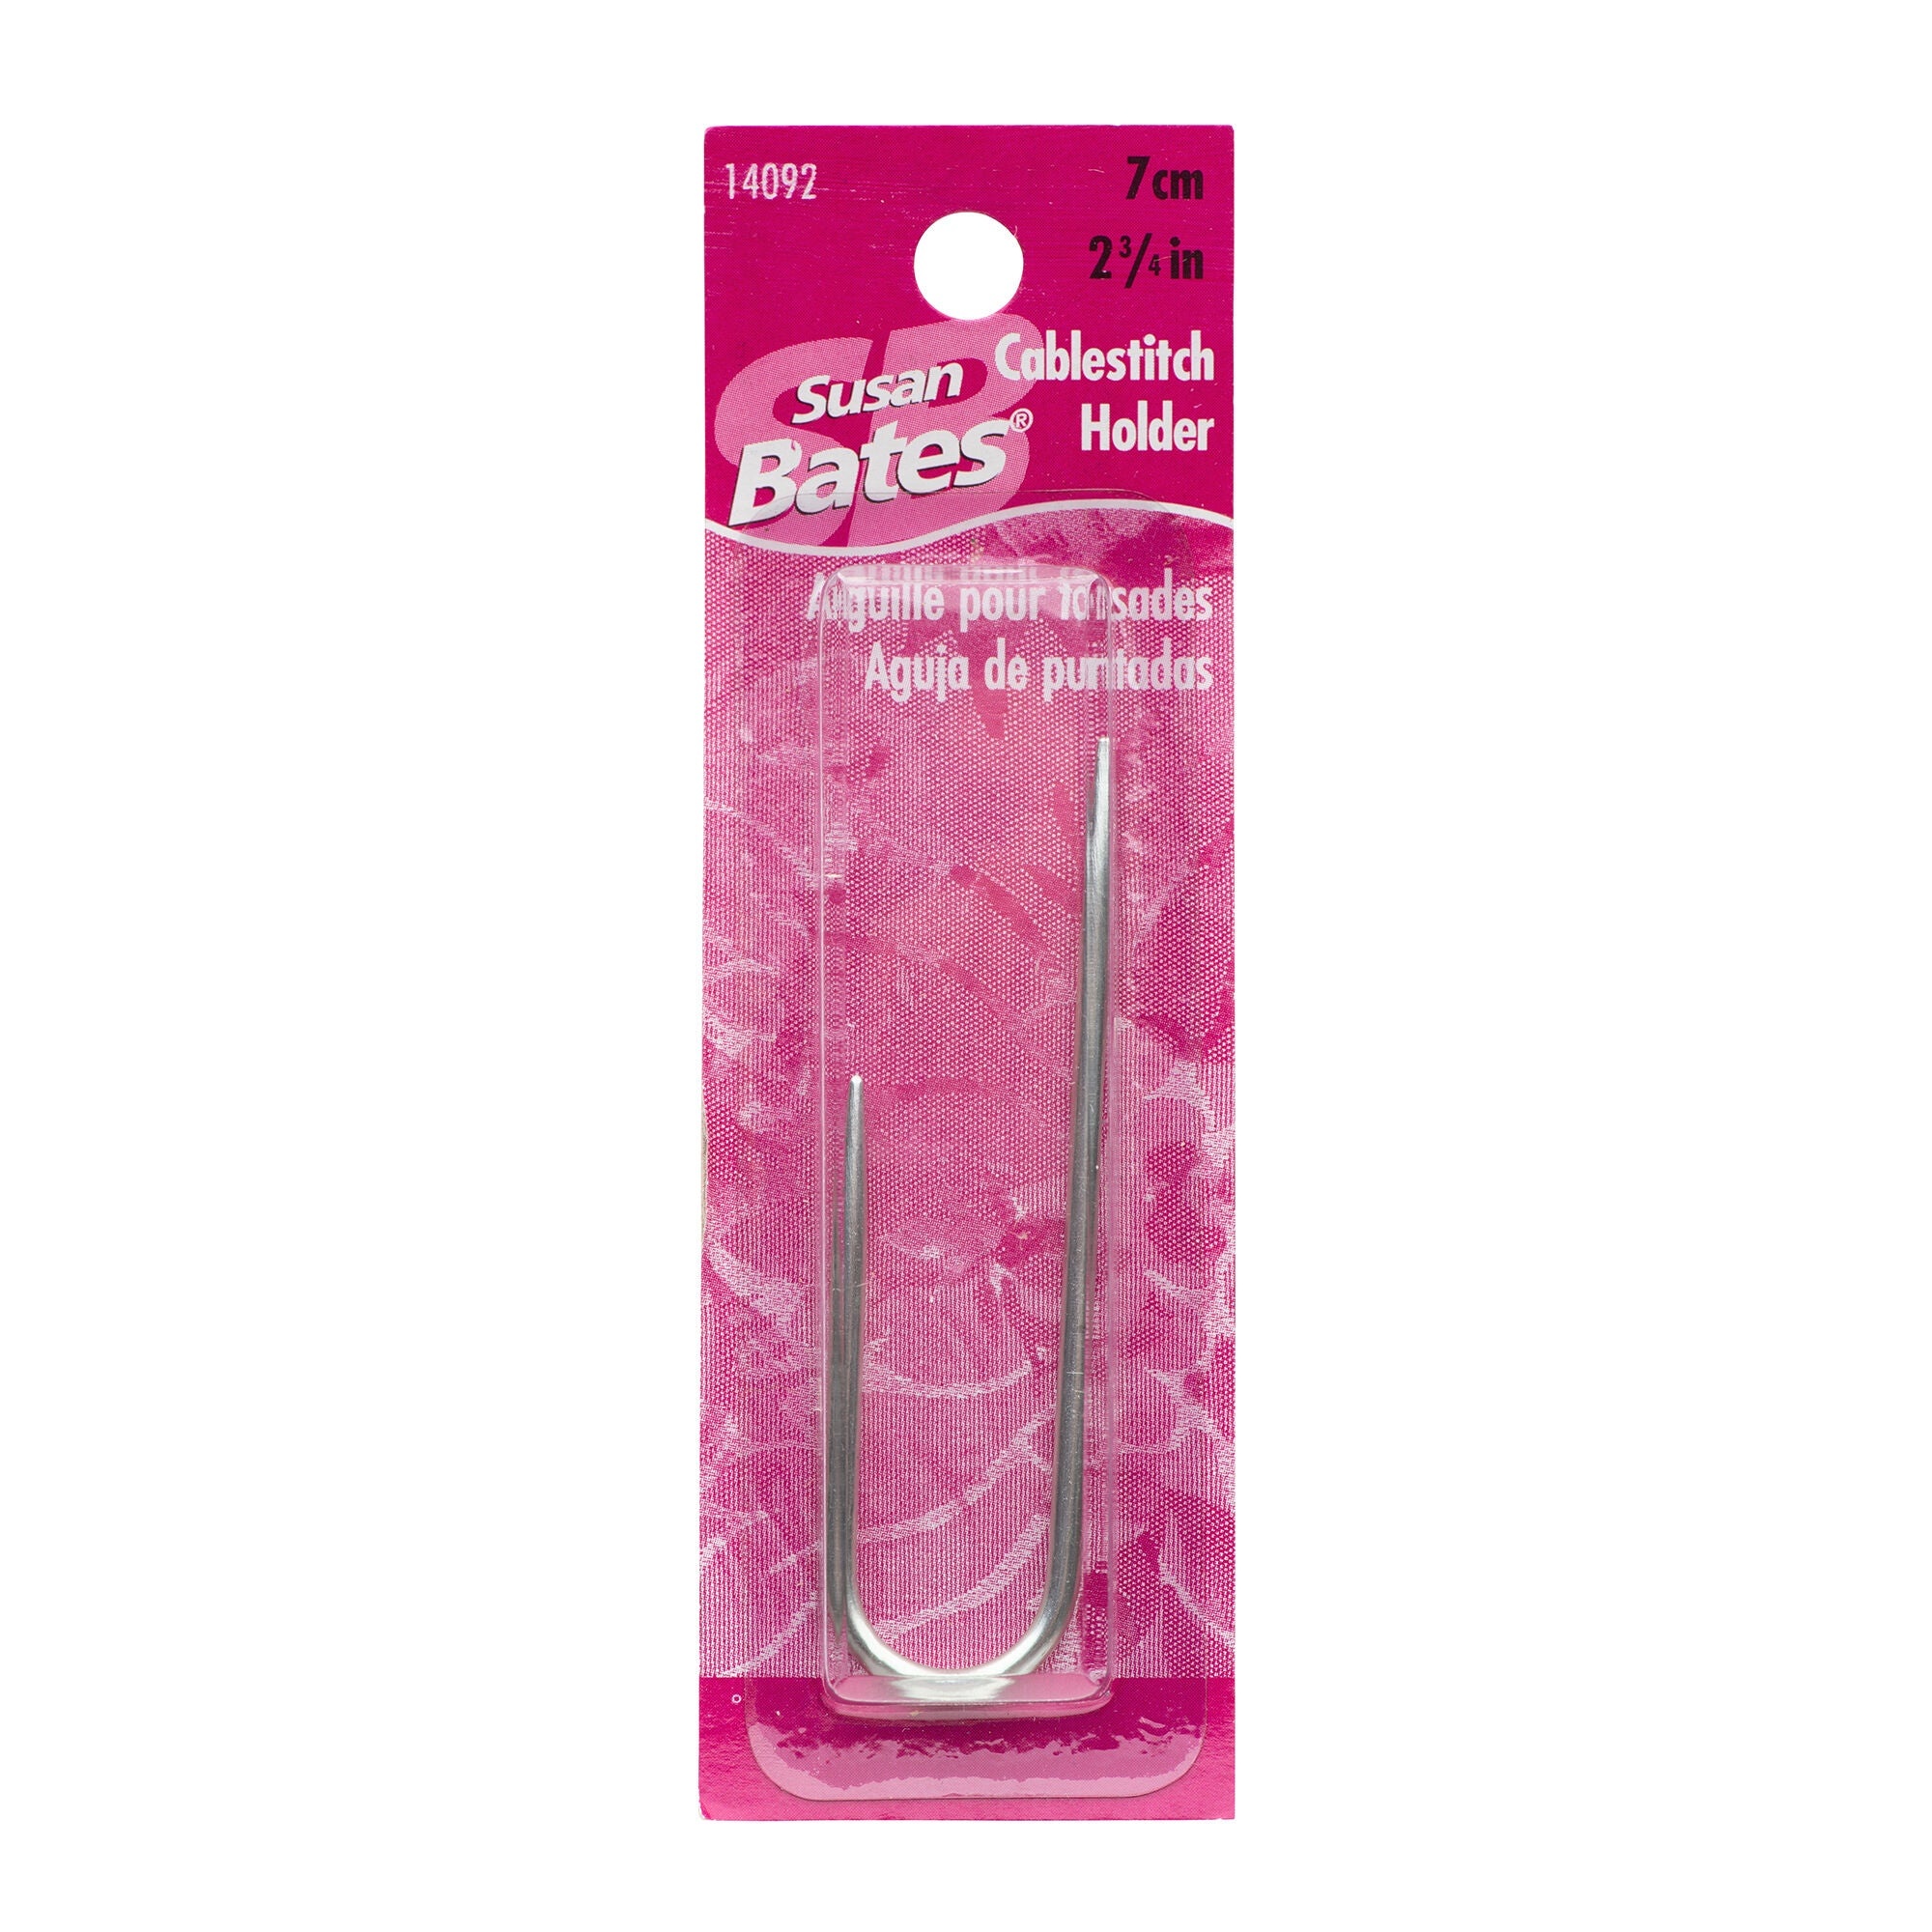
J Hook Cable Needle
J-shaped cable stitch holder - 2 3/4 in The Bates J-shape Cable Stitch Holder is perfect for knitters who want a little extra help when it comes to working with cables. This holder is made from steel, so it's built to last, and the J-hook design makes it easy to use. The 2 3/4 inch size is just right for most projects. So if you're looking for a high-quality, easy-to-use cable stitch holder, the Bates J-shape is the perfect choice. Made of lightweight aluminum. Color is assorted
Brand: Susan Bates
Category: Arts & Entertainment > Hobbies & Creative Arts > Arts & Crafts > Art & Crafting Tools > Thread & Yarn Tools > Needle Threaders